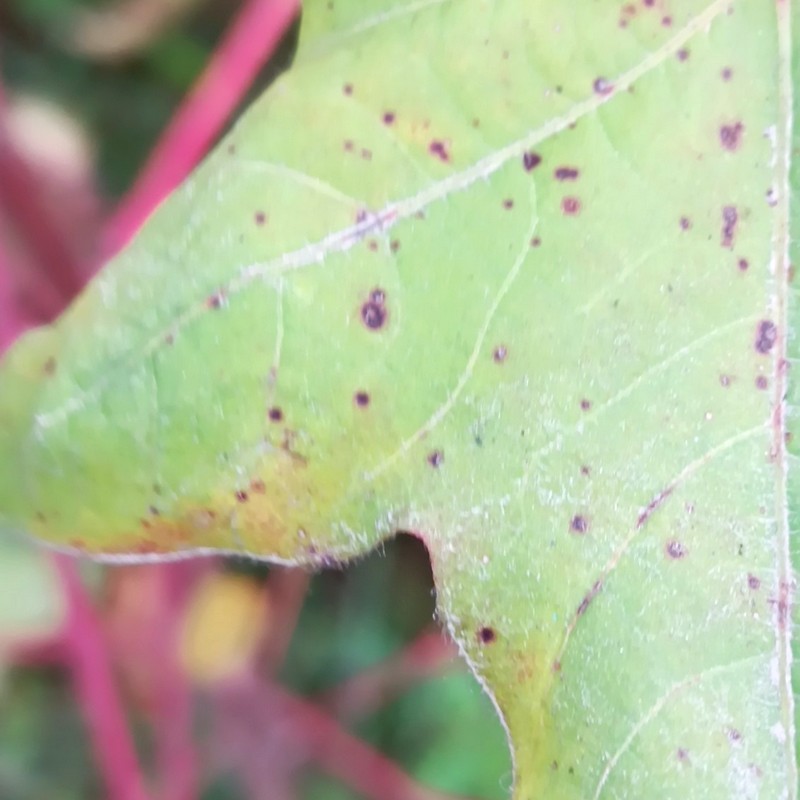
Label: Bacterial Blight